Giovanni Ponzello

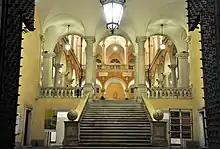
Palazzo Doria Tursi, staircase

Giovanni Ponzello (or Ponsello) (Caravonica, 1520 – Genoa, 1598) was an Italian mannerist architect active in the Republic of Genoa, where he supervised the construction of several distinguished palaces and churches during the Renaissance period.